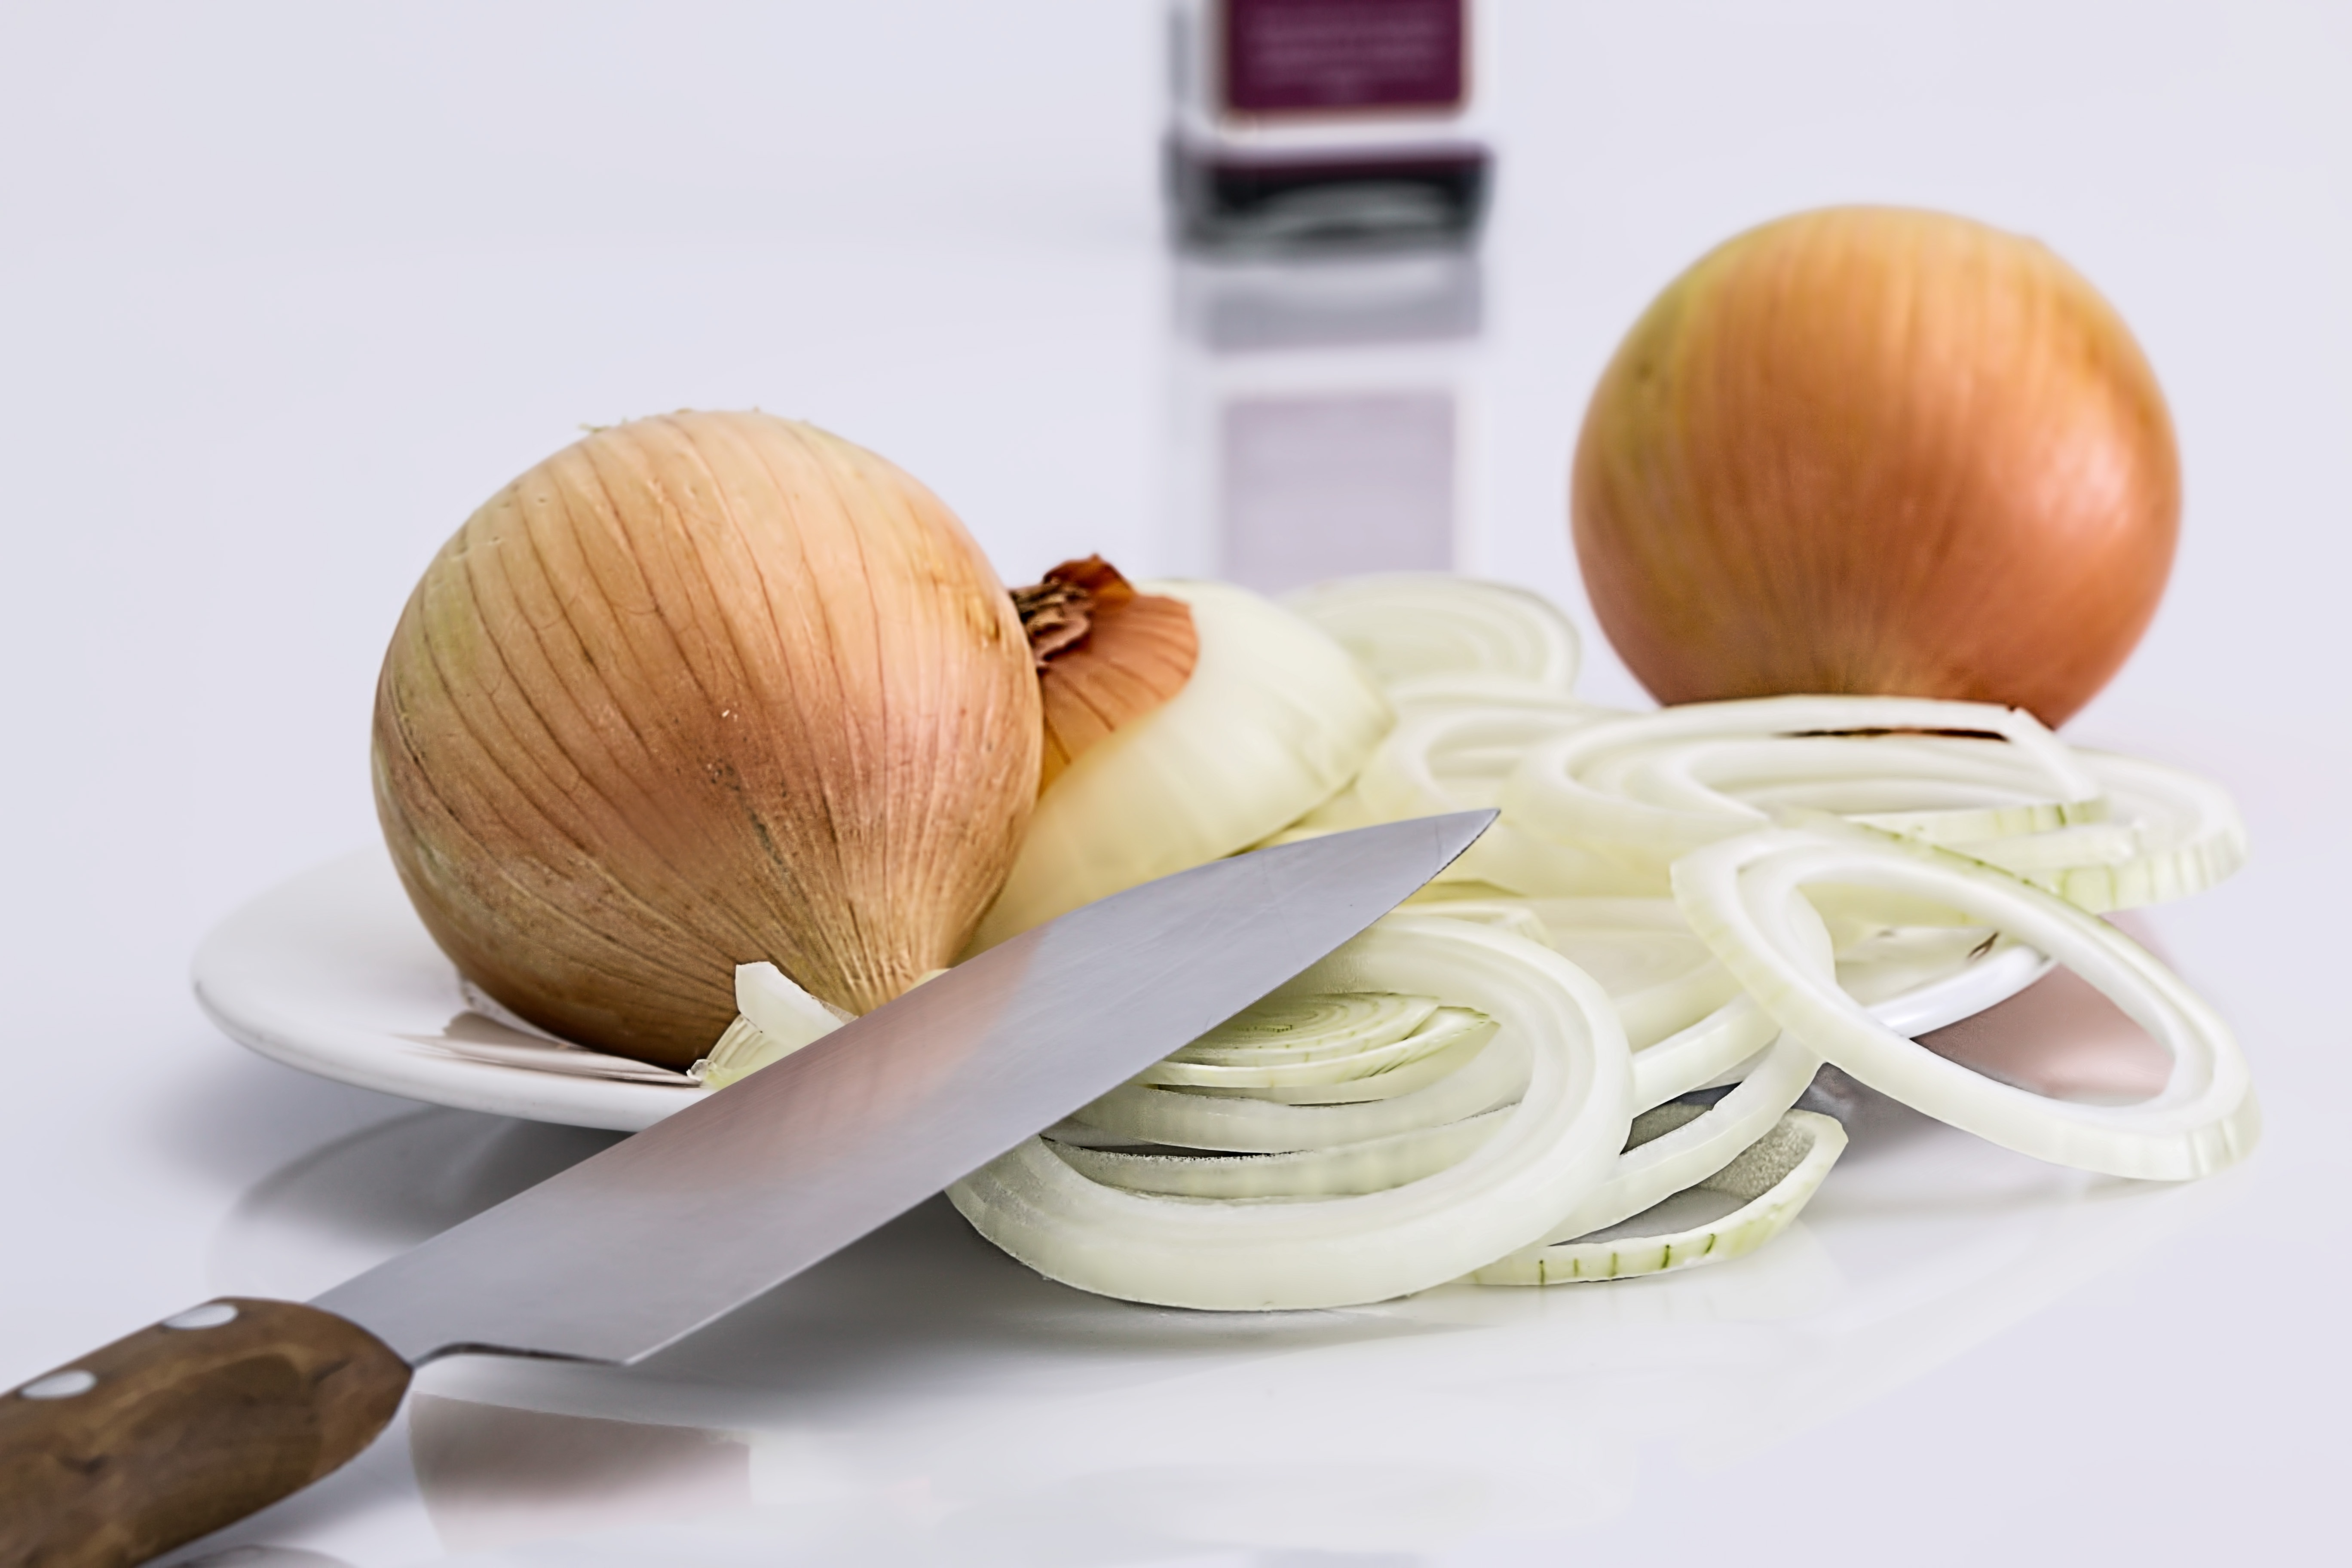
hand, plant, flower, food, cooking, ingredient, culinary, produce, vegetable, fresh, kitchen, baking, healthy, slice, onion, knife, cut, eating, vegan, vegetarian, raw, flavor, flowering plant, land plant, onion genus